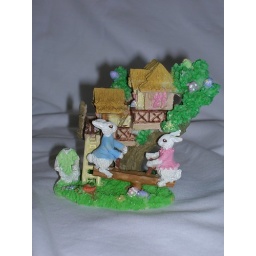
Front shot of tree house, bunny to the right in green has no head.